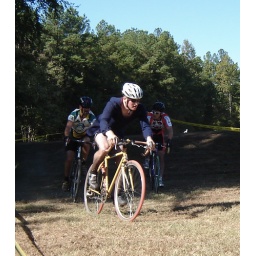
Racing in a wool dress and fish-net stalkings during the Halloween NC cross race.